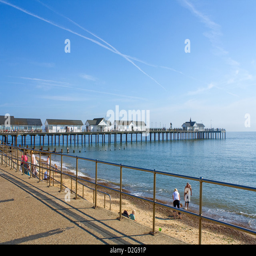
the pier on a bright summers day with people on the beach